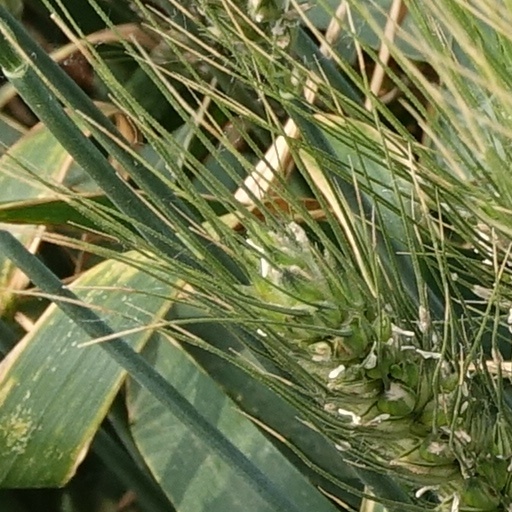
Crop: wheat